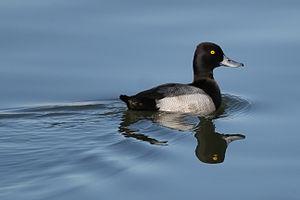
Le Petit fuligule ou Fuligule à tête noire est une espèce de fuligules.